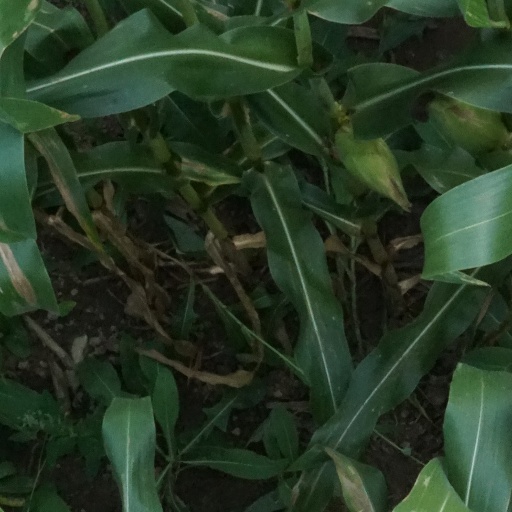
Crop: maize; corn